Huang Shiheng

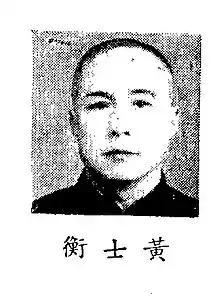

Huang Shiheng (1889-12 June 1978) was a Chinese politician and educator who served as president of Hunan University from December 1935 to July 1937.